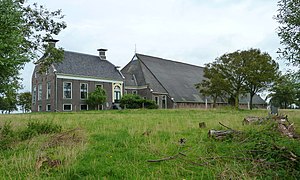
Marten Douwes Teenstra / Liv og gerning
Gården "Arion" i dag.
"Marten Douwes Teenstra var en hollandsk forfatter og rejsende i Sydafrika og de hollandske ostindiske øer. Beretningen om hans ophold i Kap fra 12. marts til 7. juli 1825, ""De vruchten mijner werkzaamheden"", var en grundig beskrivelse af hans tur, rig på interessante detaljer om de personligheder og steder, han stødte på, og tankevækkende kommentar til det sociale, politiske og økonomiske liv i Kapkolonien.